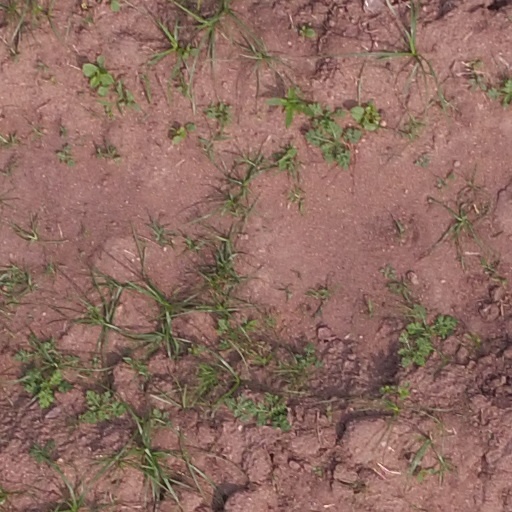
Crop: maize; corn